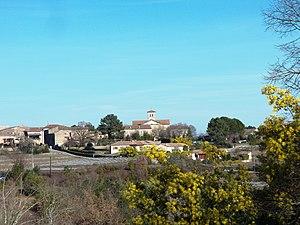
Le villlage de Balbiac, vu des hauts de Ribeyre-Bouschet Rosières(Ardèche)
Rosières est une commune française située dans le département de l'Ardèche, en région Auvergne-Rhône-Alpes.